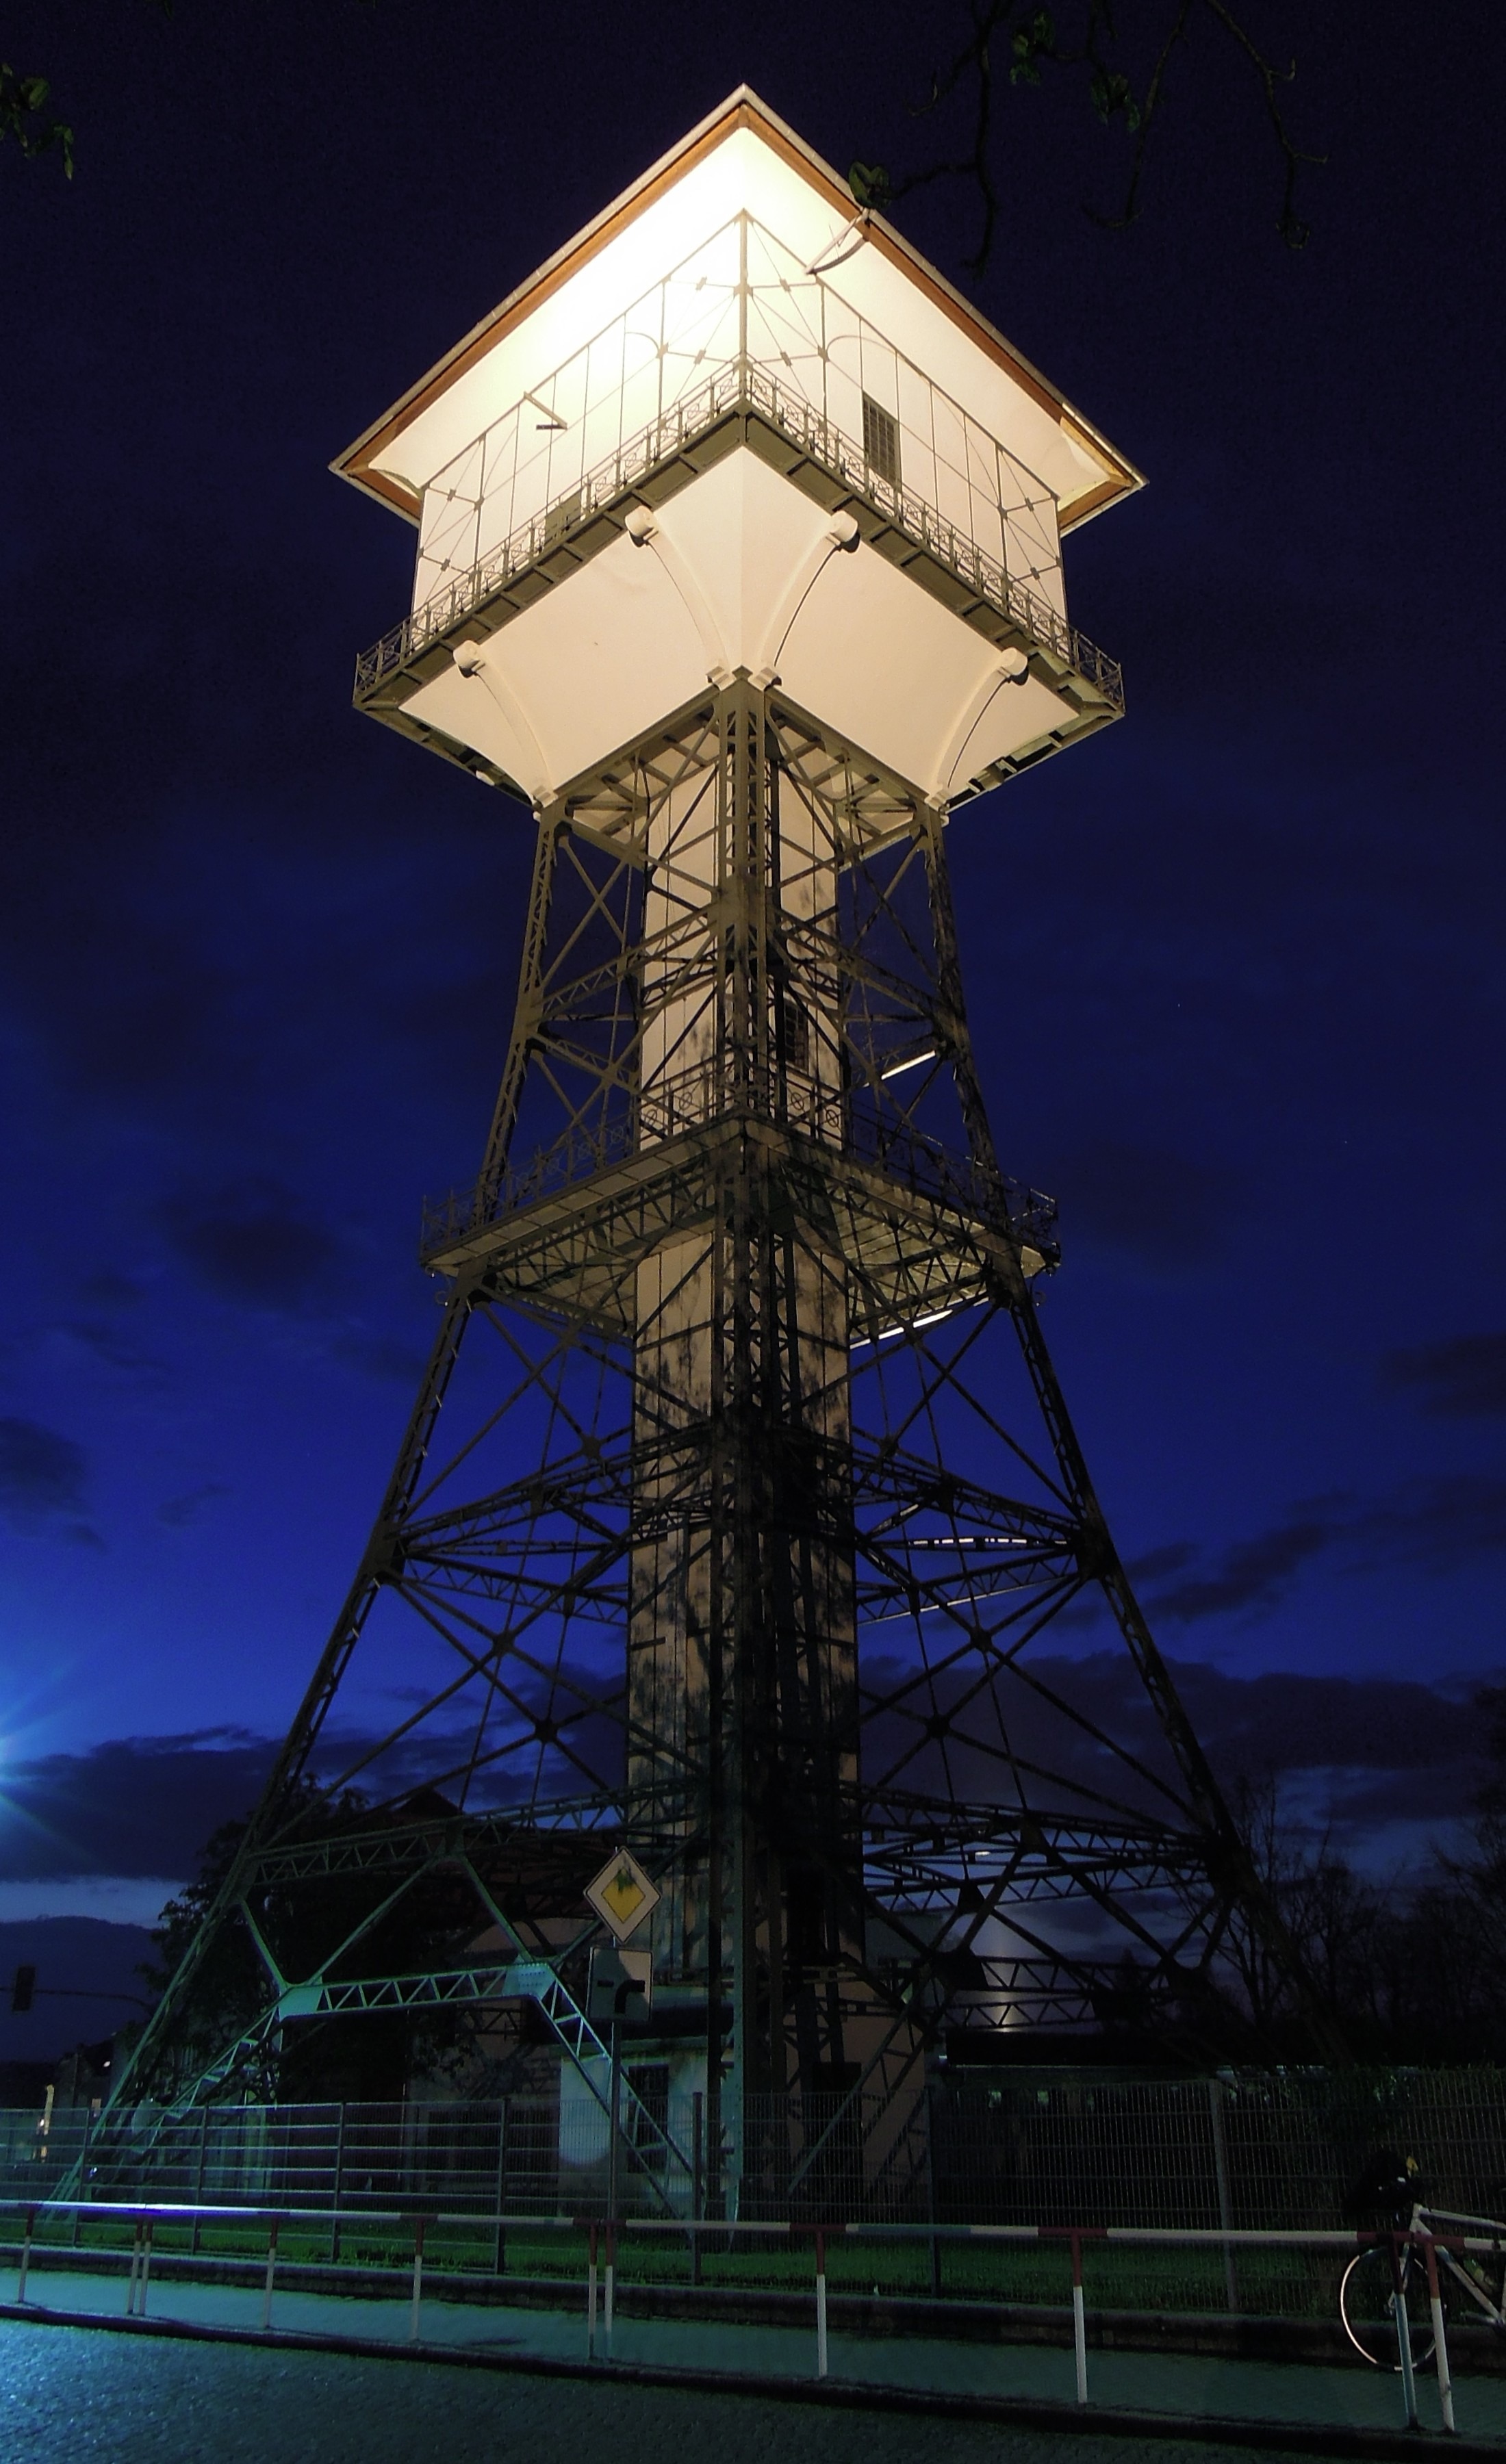
light, structure, sky, night, dusk, evening, reflection, tower, landmark, street light, lighting, water tower, outside, lights, clouds, germany, groitzch